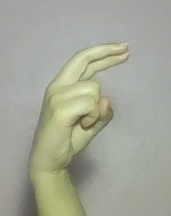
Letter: zay